Community Church of New York

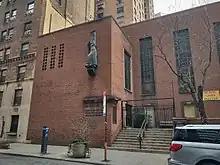
40 East 35th Street

In 1949, John Haynes Holmes officially retired, succeeded by Donald Szantho Harrington as Senior Minister. The church continued its commitment to social justice, with dozens of congregants participating in the 1962 March on Washington and with Rev. Harrington stepping forward to serve as a prominent activist in favor of civil rights and equality for African Americans. In 1965, Reverend Harrington, along with other liberal religious leaders, spent 17 days in Alabama supporting the Selma marchers.